Frank Grube

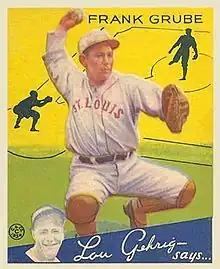
Grube 1934 Goudey baseball card

Franklin Thomas Grube (January 7, 1905 – July 2, 1945) was an American professional baseball and professional football player. In baseball, he was a catcher whose career lasted for 14 seasons (1928–1941), including 394 games in Major League Baseball as a member of the Chicago White Sox (1931–1933 and 1935–1936) and St. Louis Browns (1934–1935 and 1941). In football, he played left end for the New York football Yankees of the NFL, appearing in 11 games in 1928. Grove was listed as tall and weighed ; he threw and batted right-handed.